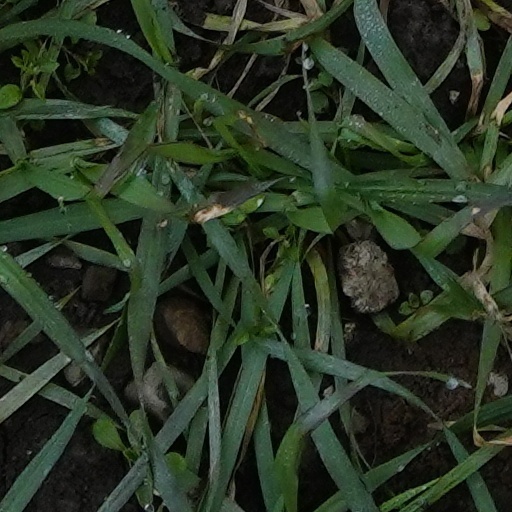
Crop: wheat